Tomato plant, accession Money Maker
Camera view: vertical (180 deg); turntable rotation: 90 degrees
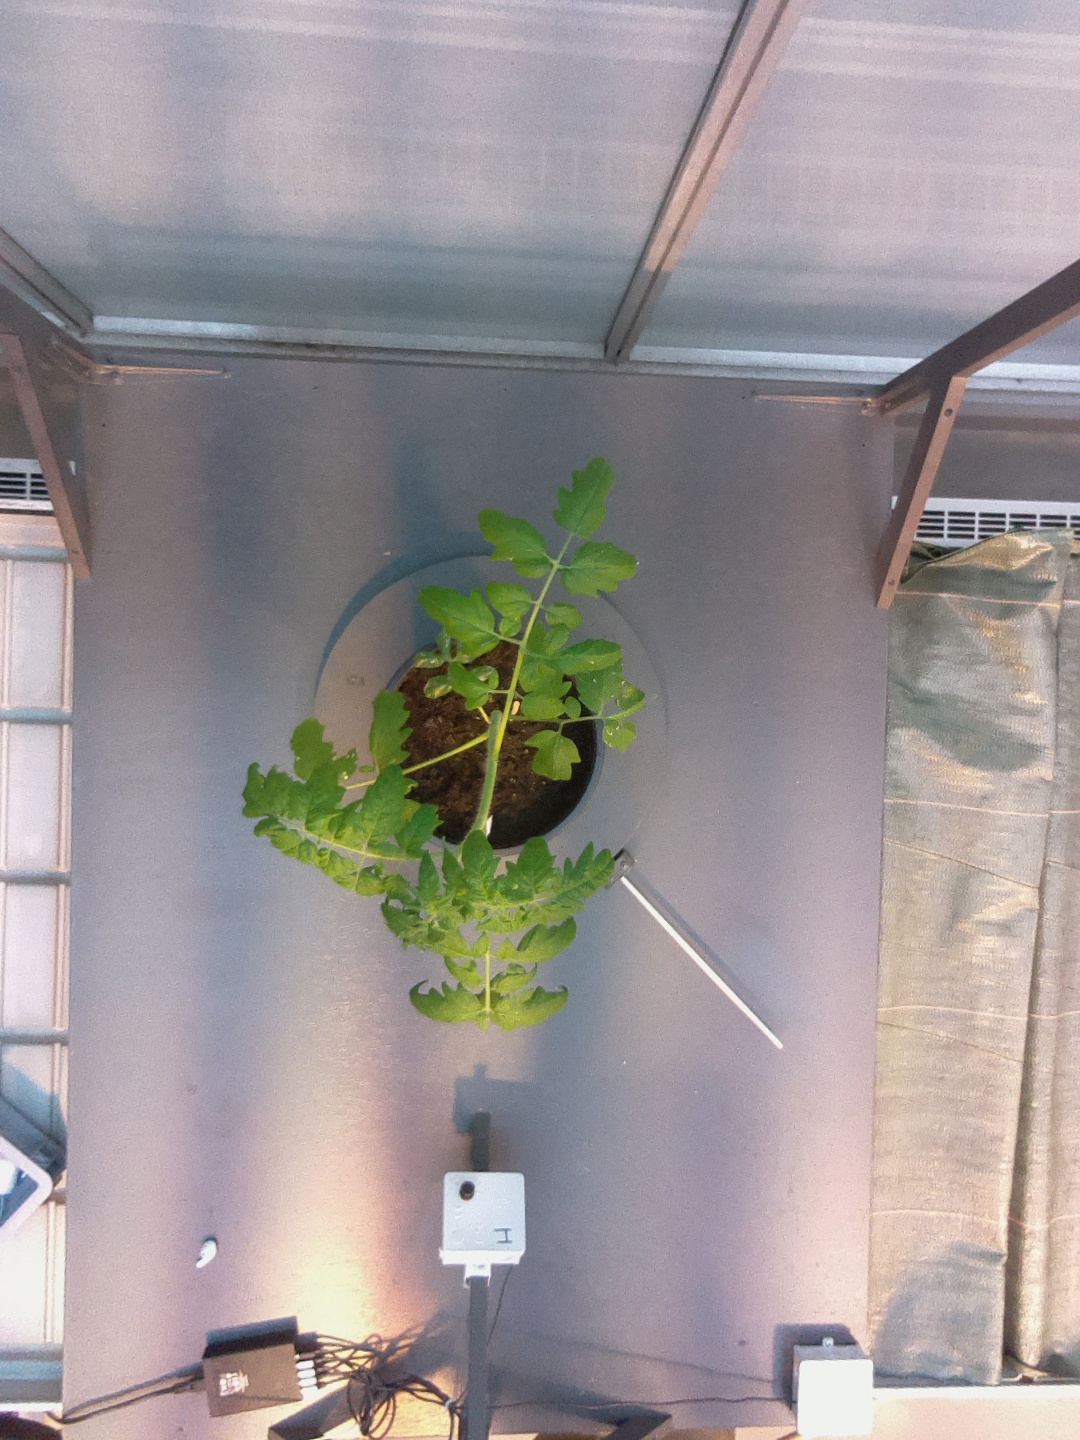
BBCH growth stage 14: 8 of true leaves visible